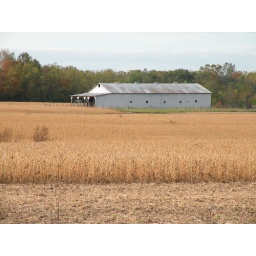
barn in soybean field